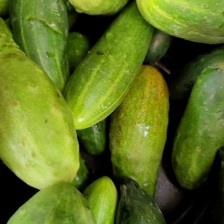
Label: cucumber